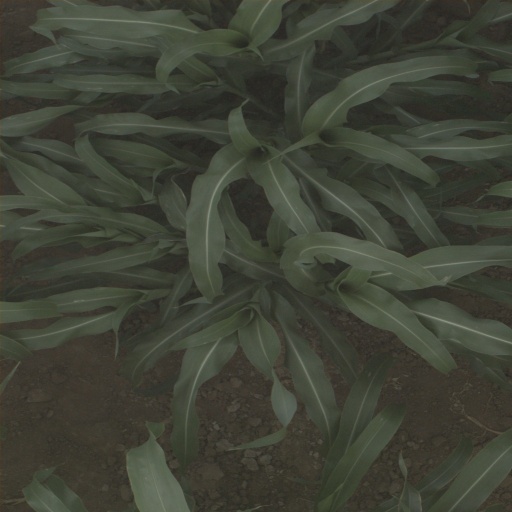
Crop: sorghum